Kalapuya

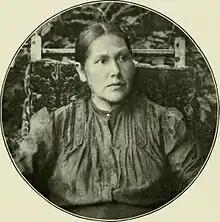
Lucindra Jackson, Yonkalla tribe, Kalapuya, ca. 1912

Most Kalapuya Indians were removed to the Grand Ronde Agency and reservation. Some were assigned to the Siletz Reservation (known then as the Coast Indian Reservation) on the central Pacific Coast of Oregon, Warm Springs Reservation east of the Cascade Mountains in what are now Wasco and Jefferson Counties, or Yakama Reservation in Southern Washington State. Settled in 1855 as a temporary reserve, the Grand Ronde Reservation was first called the Yamhill River Reserve or Yamhill Valley reserve. It was officially renamed and established as the Grand Ronde Reservation by Executive Order in 1857.